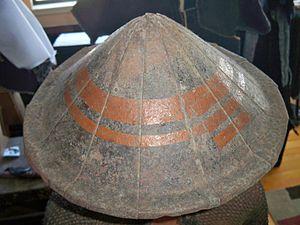
Le mot ashigaru signifie « pied léger ». Ce sont les unités d'infanterie de base du Japon médiéval, principalement constituées de paysans coiffés du jingasa. Leur nom provient du peu d'armure dont ils disposaient, leur offrant une certaine mobilité mais peu de protection.
Le jingasa est un casque militaire japonais utilisé pour protéger la tête des ashigaru pendant les batailles et plus largement comme une coiffe quotidienne pour les samouraï.